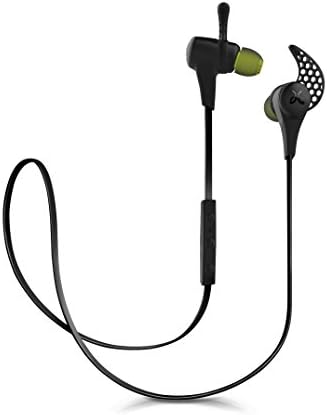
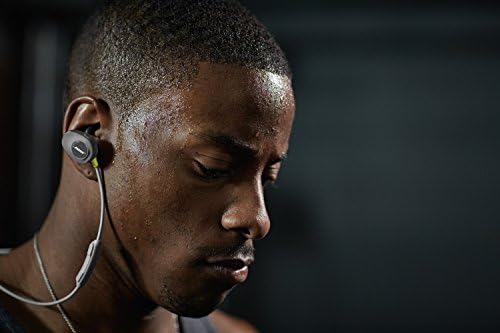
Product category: headphones
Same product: no